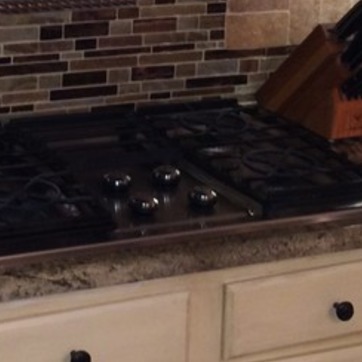
Material: metal